Tunnel boring machine

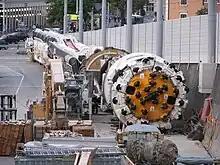
Tunnel boring machine at the site of Weinberg tunnell Altstetten-Zürich-Oerlikon near Zürich Oerlikon railway station

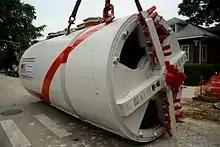
Urban installation for an sewer in Chicago, IL, USA

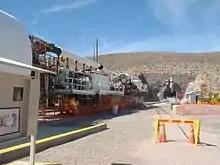
The support structures at the rear of a TBM. This machine was used to excavate the main tunnel of the Yucca Mountain nuclear waste repository in Nevada.

Earth pressure balance (EPB) machines are used in soft ground with less than of pressure. It uses muck to maintain pressure at the tunnel face. The muck (or spoil) is admitted into the TBM via a screw conveyor. By adjusting the rate of extraction of muck and the advance rate of the TBM, the pressure at the face of the TBM can be controlled without the use of slurry. Additives such as bentonite, polymers and foam can be injected ahead of the face to stabilize the ground. Such additives can separately be injected in the cutter head and extraction screw to ensure that the muck is sufficiently cohesive to maintain pressure and restrict water flow.